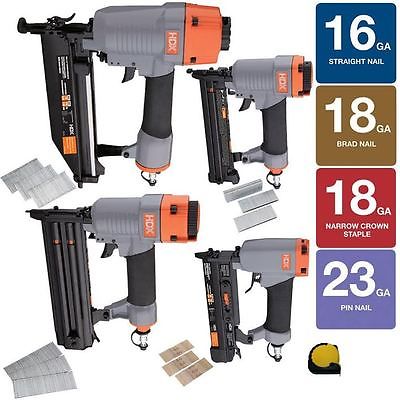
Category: stapler